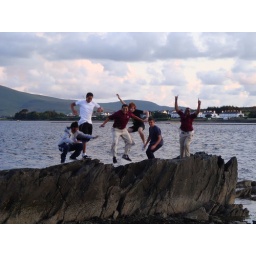
Boys jumping on the rocks in Cahersiveen, Ireland.